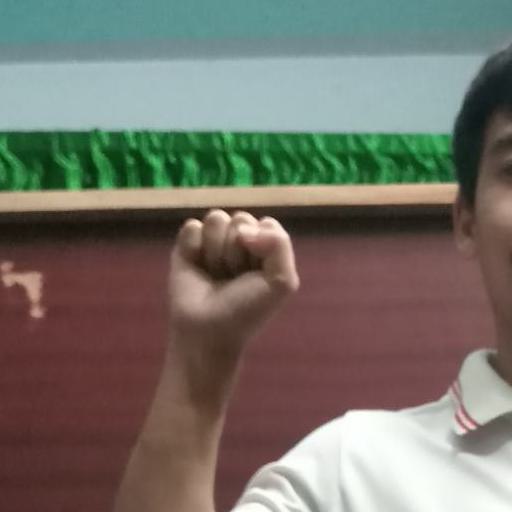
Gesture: fist